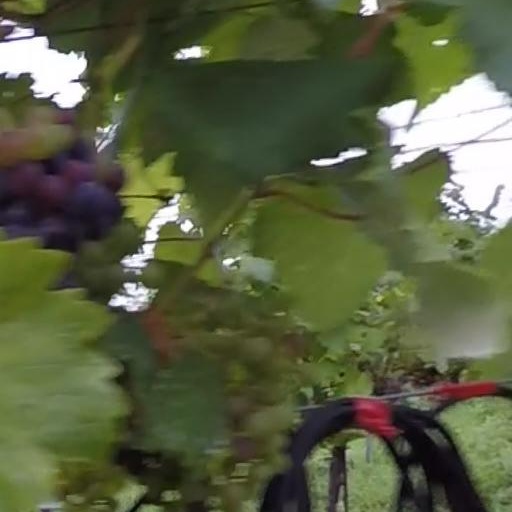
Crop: grape